Tromsø University Museum

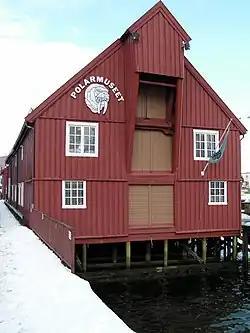
Polarmuseet

The museum has occupied three locations throughout its history. From 1874 to 1894, it rented two floors in the Baptist church in Tromsø, where all collections were displayed with limited opening hours (two hours every Sunday). In 1894, it moved to its own building—a fireproof, massive structure that was possibly the largest in Tromsø at the time, featuring 1,500 square metres across four floors. Since 1962, the museum has been housed in its current premises, separate from the main university campus.